Spalerosophis arenarius

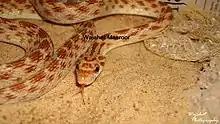
Male red spotted diadem

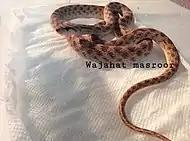

Spalerosophis arenarius, commonly known as the red-spotted diadem snake or the red-spotted royal snake, is a species of snake in the subfamily Colubrinae of the family Colubridae. The species is endemic to South Asia.